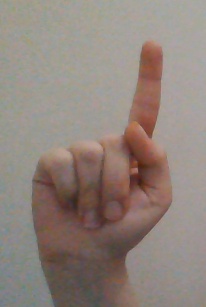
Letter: bb